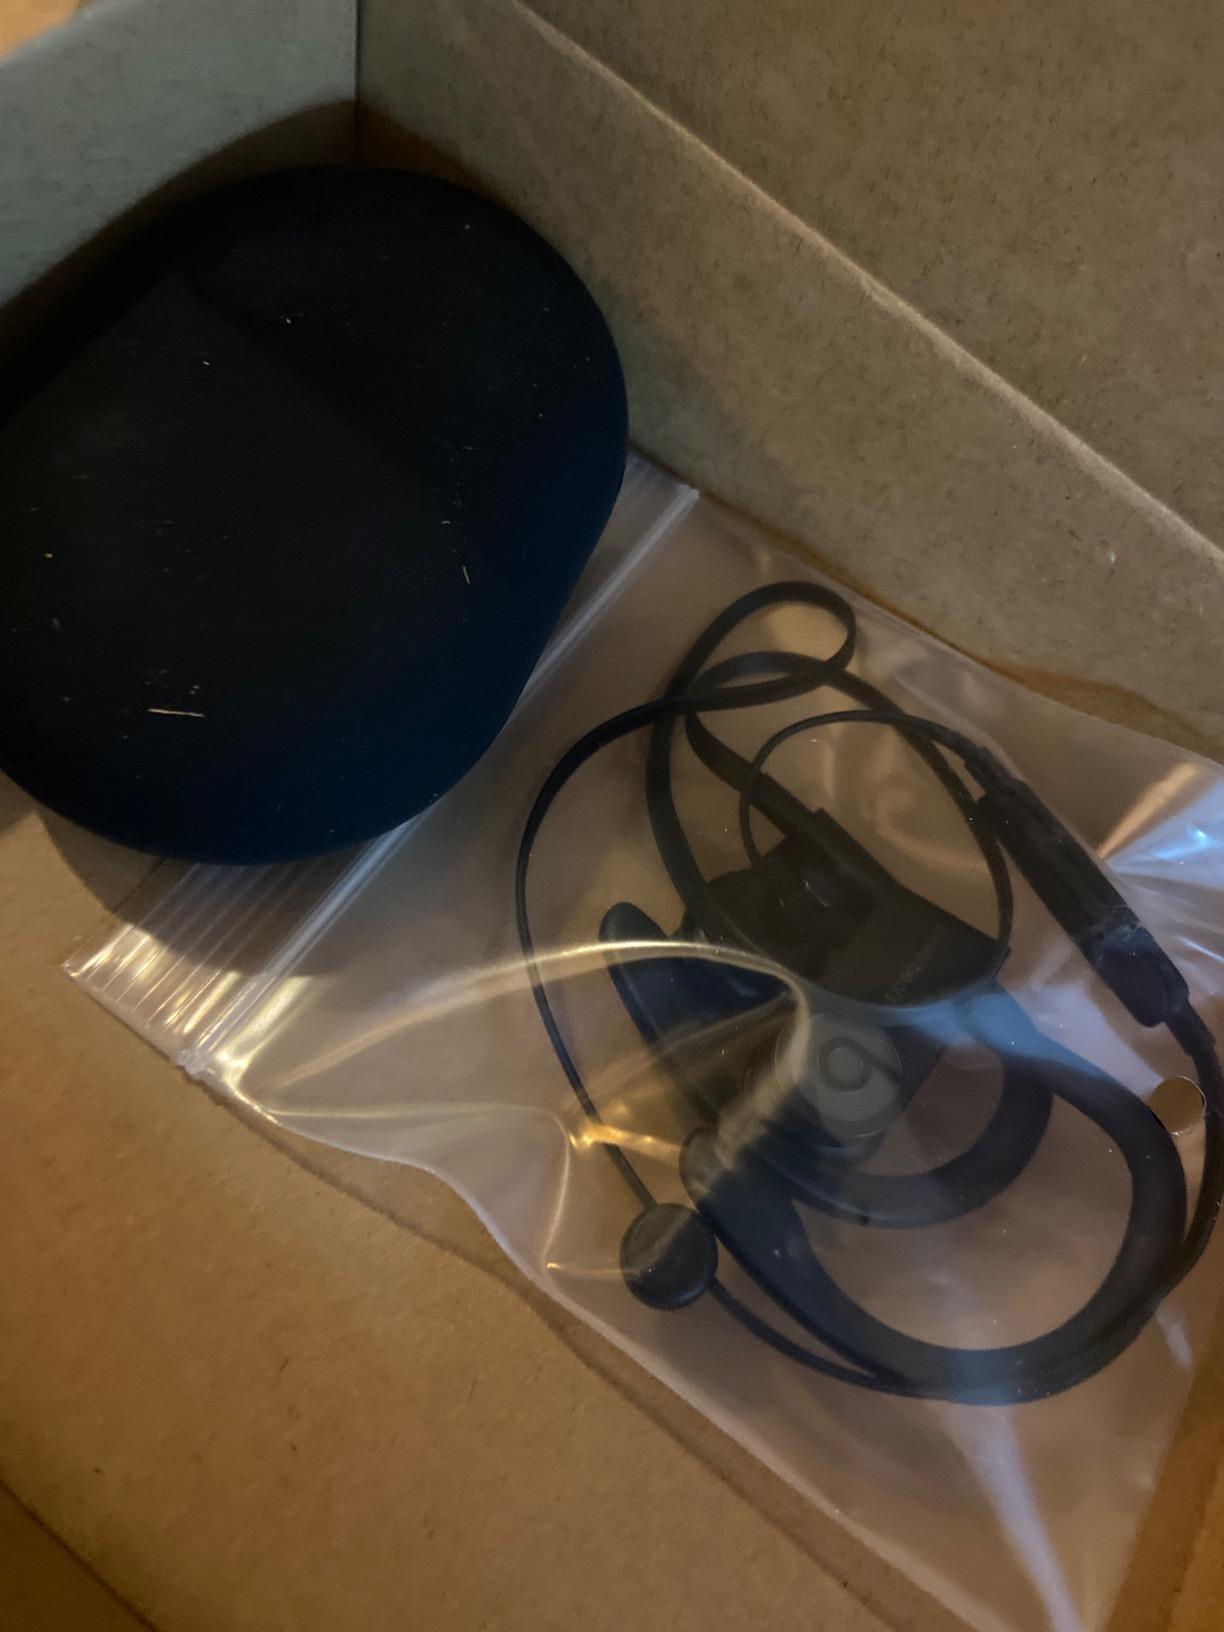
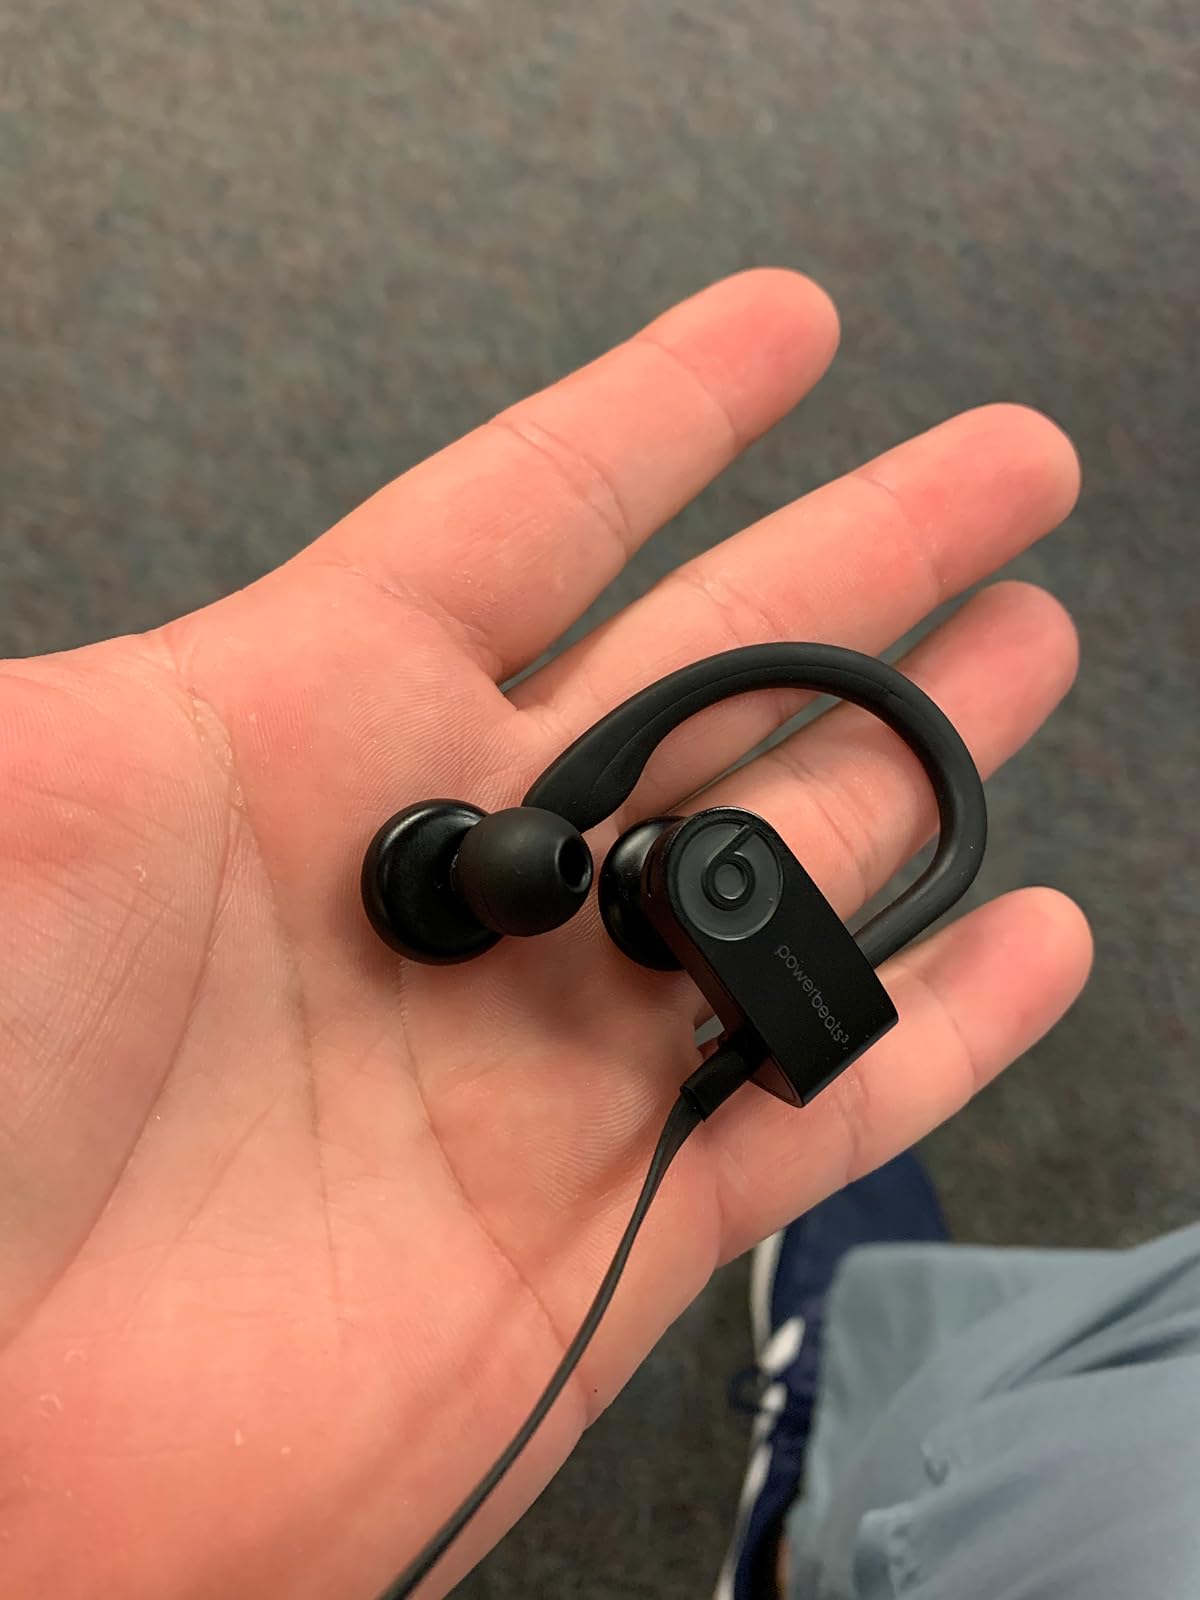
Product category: headphones
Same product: yes